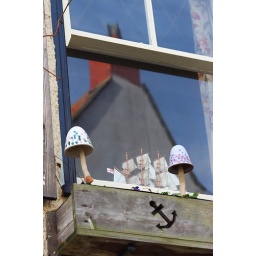
A nautical window box and ship in view with a reflection off a neighboring house